Oleg Seleznyov

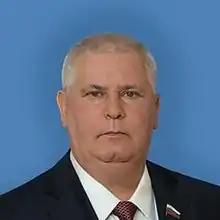

Oleg Viktorovich Seleznyov (22 July 1959 – 6 October 2021) was a Russian politician. He served as the member of the Federation Council of the Federal Assembly as the representative for the executive authority of Adygea from 2017 until his death.